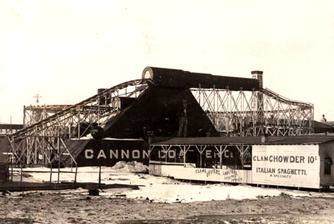
Building: Cannon Coaster
Country: Unknown
Year built: 1902
Wooden roller coaster at Coney Island Cannon Coaster Coney Island Location Coney Island Coordinates 40°34′30″N 73°58′48″W / 40.575°N 73.98°W / 40.575; -73.98 Status Removed Opening date 1902 ( 1902 ) Closing date 1907 ( 1907 ) General statistics Type Wood Manufacturer George Francis Meyer Height 40 ft (12 m) Cannon Coaster at RCDB Cannon Coaster , sometimes known as Leap-the-Gap , was a wooden roller coaster which operated on Bowery Street in Coney Island , Brooklyn , New York , in the first decade of the 20th century. History The Cannon Coaster was designed and built by George Francis Meyer. Accounts report the coaster opening in either 1901 or 1902 and then closing in 1907. The coaster was originally designed with the purpose of having cars race out of a giant cannon and then jump over a gap in the track (a so-called "leap-the-gap" maneuver), but this gap element was removed in response to safety testing. The coaster was tested with sandbags and while there were some occasional successes, it quickly became clear that changing the weight distribution in the cars even slightly would risk crashes. While no one was hurt or killed, urban legends persisted of fatalities during this testing period. Though the gap was removed, the coaster retained its theme as a giant cannon. When riders reached the summit of the lift hill , they would pass through the " bore " of a cannon-shaped tunnel before speeding out from the " muzzle " of the cannon. The ride was actually described as being quite boring after the gap was removed, and its lingering popularity was thought to stem from the fictitious, yet gruesome, tales of death during its testing period. Marketing The Cannon Coaster has also been noted in historical sources for the marketing which was employed to attract riders. The coaster owners utilized the excitement associated with roller coasters to hint at the amorous possibilities for young couples riding the coaster. One advertisement posed the question to riders: "Will she throw her arms around your neck and yell? Well, I guess yes!" References